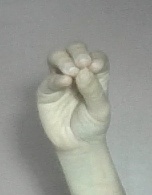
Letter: ha